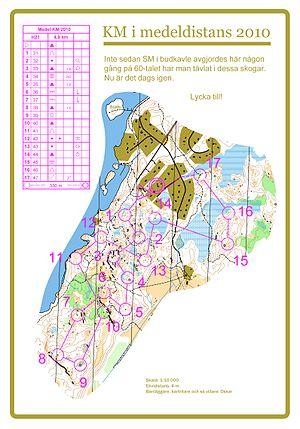
La course d’orientation est un sport de pleine nature qui se pratique avec une carte et une boussole, et un système de gestion chronométrique électronique pour les courses officielles et qui se déroule en forêt ou en ville de jour ou de nuit. La forme traditionnelle est une course à pied de type tout terrain mais d’autres formes de course d’orientation sont nées au fil des années, notamment à VTT et à ski. Une personne pratiquant cette activité est appelée un orienteur ou une orienteuse. Ce sport est géré par l'International Orienteering Federation.